Extraordinary assumptions and hypothetical conditions

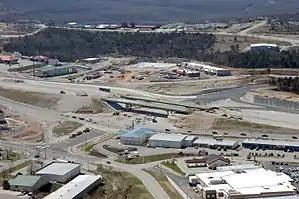
The valuation of property for estimating just compensation due for a partial taking of property for purposes of constructing a public improvement may involve the use of several extraordinary assumptions or hypothetical conditions in both the before and after condition in order to formulate estimates of overall just compensation due or damages from non-compensable items, including quantifying project influence, damages from diversion of traffic, condemnor's blight, temporary construction easements, general benefits, special benefits, and other factors, sometimes all in the same appraisal, or sometimes repeatedly for every property affected by a larger project involving acquiring right of way from several different property owners.

These two related terms are defined in the text of USPAP, and most appraisal literature and coursework have since been built around these definitions.